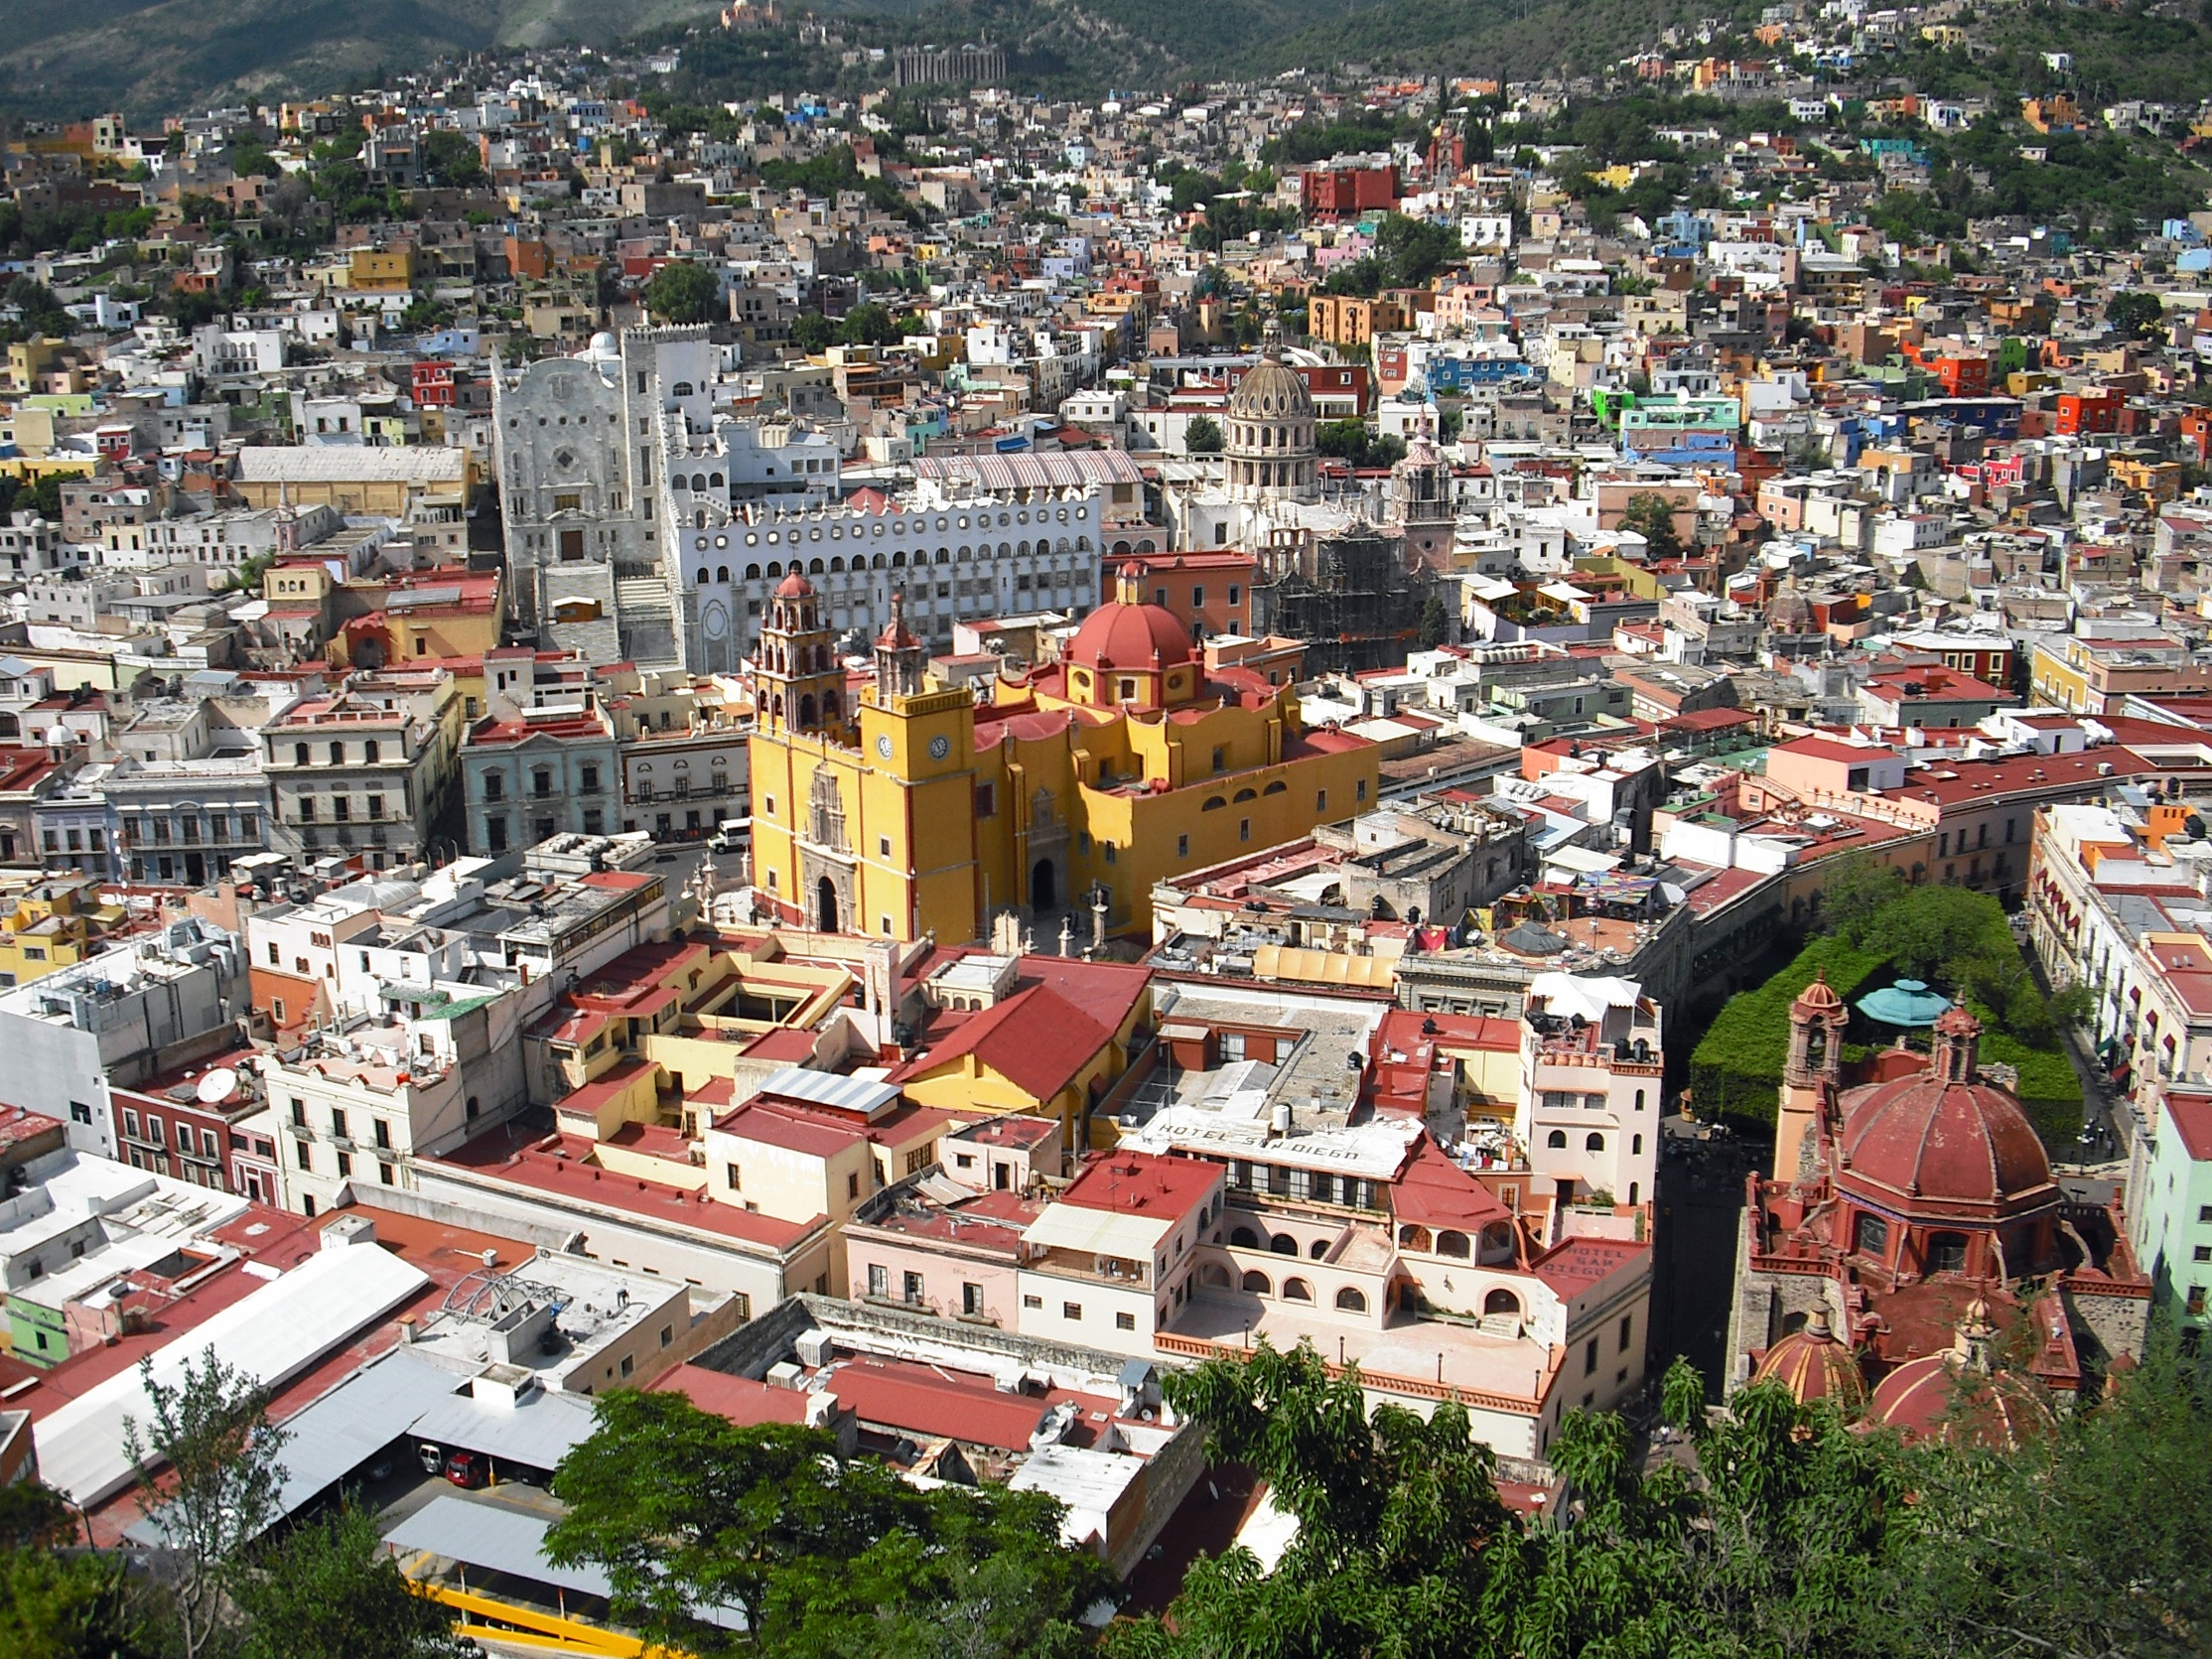
skyline, town, city, cityscape, panorama, downtown, village, suburb, scenic, historic, colorful, mexico, guanajuato, mexican, metropolis, neighbourhood, bird's eye view, aerial photography, urban area, residential area, geographical feature, human settlement, metropolitan area